Venghai

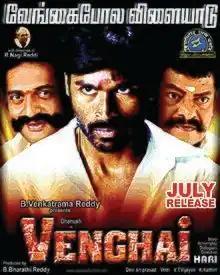
Release poster

Venghai is a 2011 Indian Tamil-language action drama film directed by Hari and produced by B. Venkatarama Reddy. The film stars Dhanush and Tamannaah Bhatia in the lead roles, while Rajkiran, Prakash Raj and Ganja Karuppu play supporting roles. The music was composed by Devi Sri Prasad with cinematography by Vetri Palanisamy and editing by V. T. Vijayan.